Temples of Hyderabad

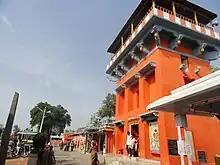
Karmanghat Hanuman Temple

Located in Kacheguda, this temple is of Shyam Barbarika.